Women's suffrage in the United States

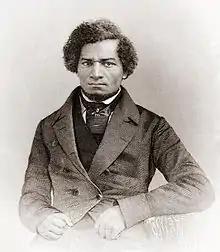
Frederick Douglass

Partly as a result of the developing split in the women's movement, in 1868 the New England Woman Suffrage Association (NEWSA), the first major political organization in the U.S. with women's suffrage as its goal, was formed. The planners for the NEWSA's founding convention worked to attract Republican support and seated leading Republican politicians, including a U.S. senator, on the speaker's platform. Amid increasing confidence that the Fifteenth Amendment, which would in effect enfranchise black men, was assured of passage, Lucy Stone, a future president of the NEWSA, showed her preference for enfranchising both women and African Americans by unexpectedly introducing a resolution calling for the Republican Party to "drop its watchword of 'Manhood Suffrage'" and to support universal suffrage instead. Despite opposition by Frederick Douglass and others, Stone convinced the meeting to approve the resolution. Two months later, however, when the Fifteenth Amendment was in danger of becoming stalled in Congress, Stone backed away from that position and declared that "Woman must wait for the Negro."